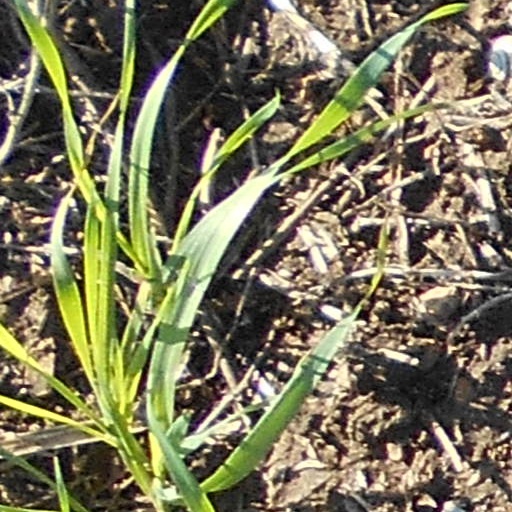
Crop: wheat